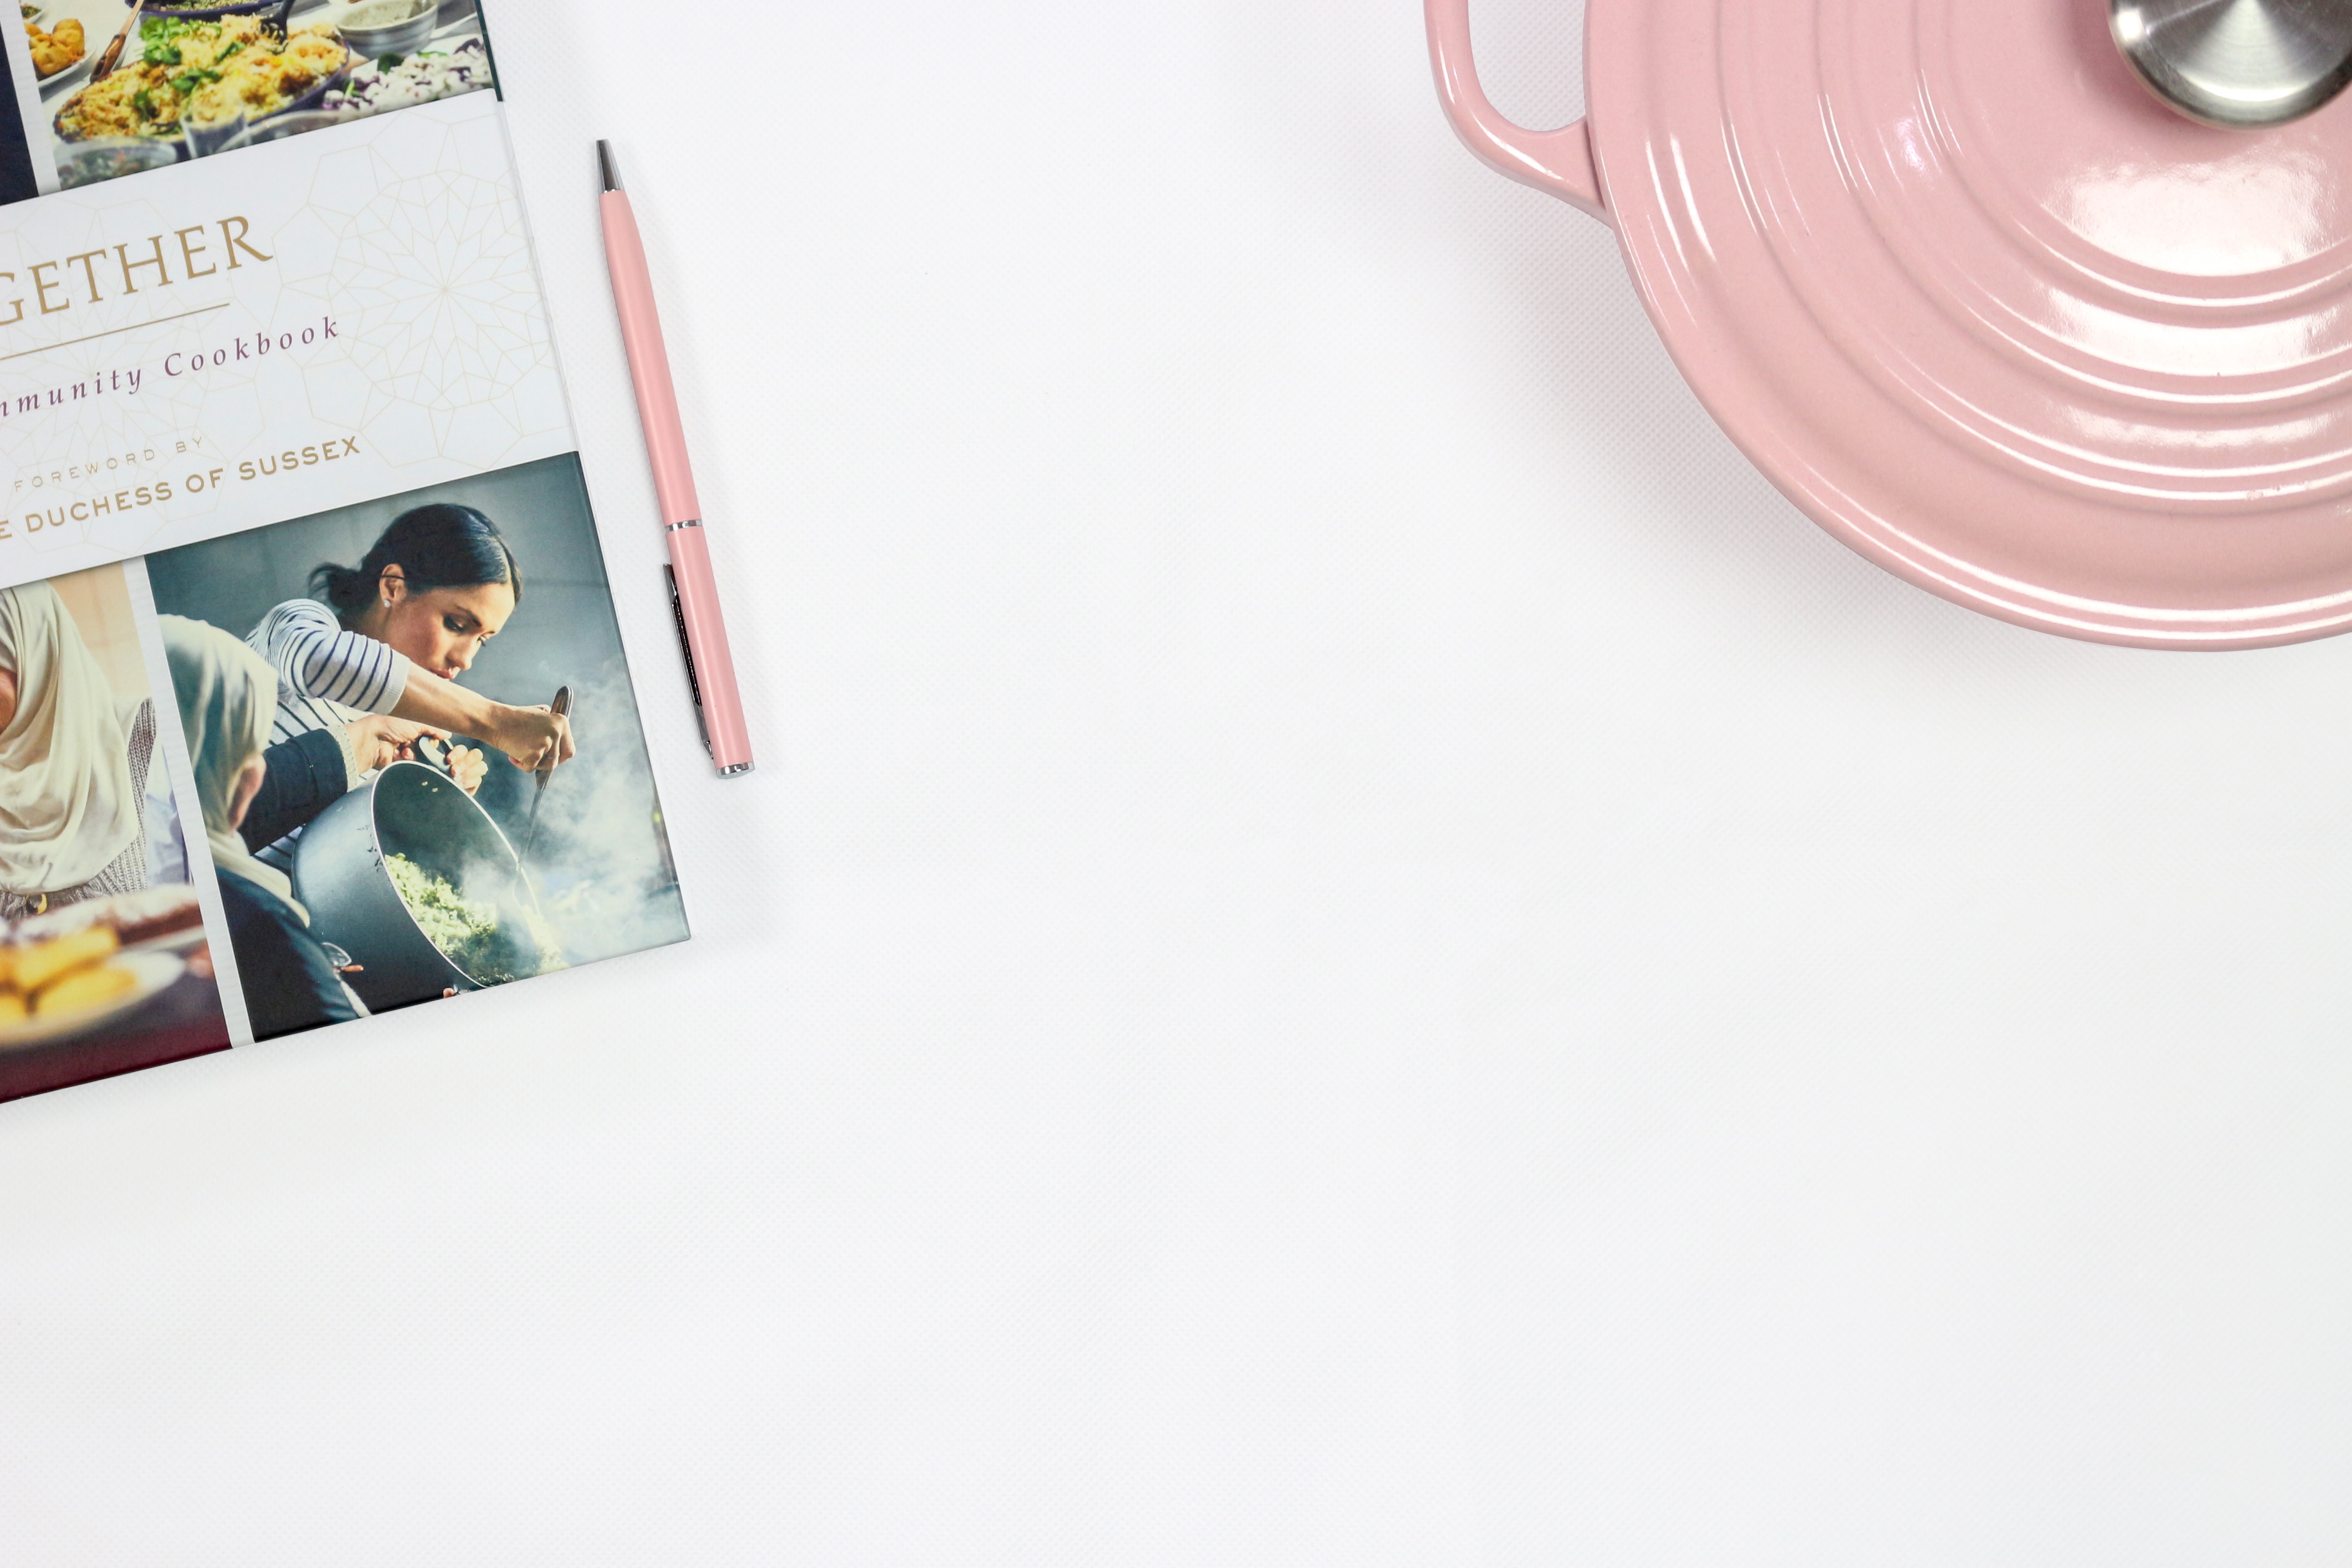
font, brand, product